Isaac Shorr

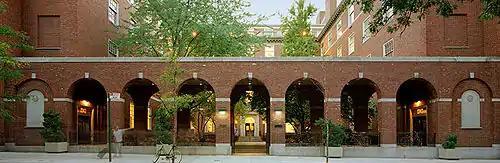
New York University School of Law's Vanderbilt Hall, where Shorr studied

Isaac Shorr was born about 1882 in Russia (at that time, the Russian Empire). In 1904, his family emigrated to the United States. In 1913, he graduated from New York University School of Law after studying at night and working by day as a cigarmaker. In 1915, he was admitted to the New York bar.